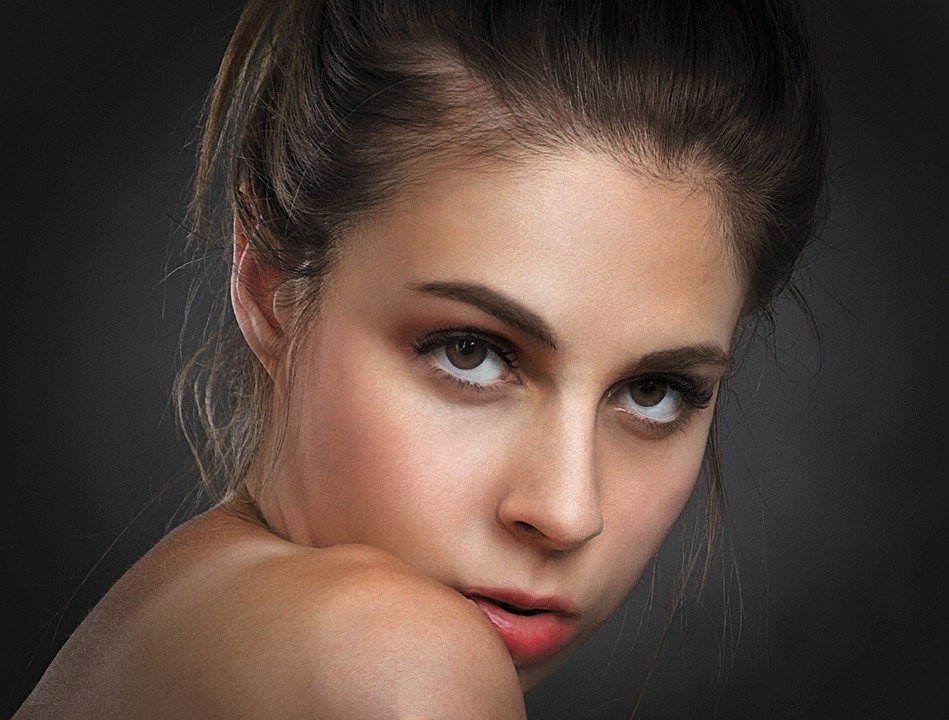
Gender: women